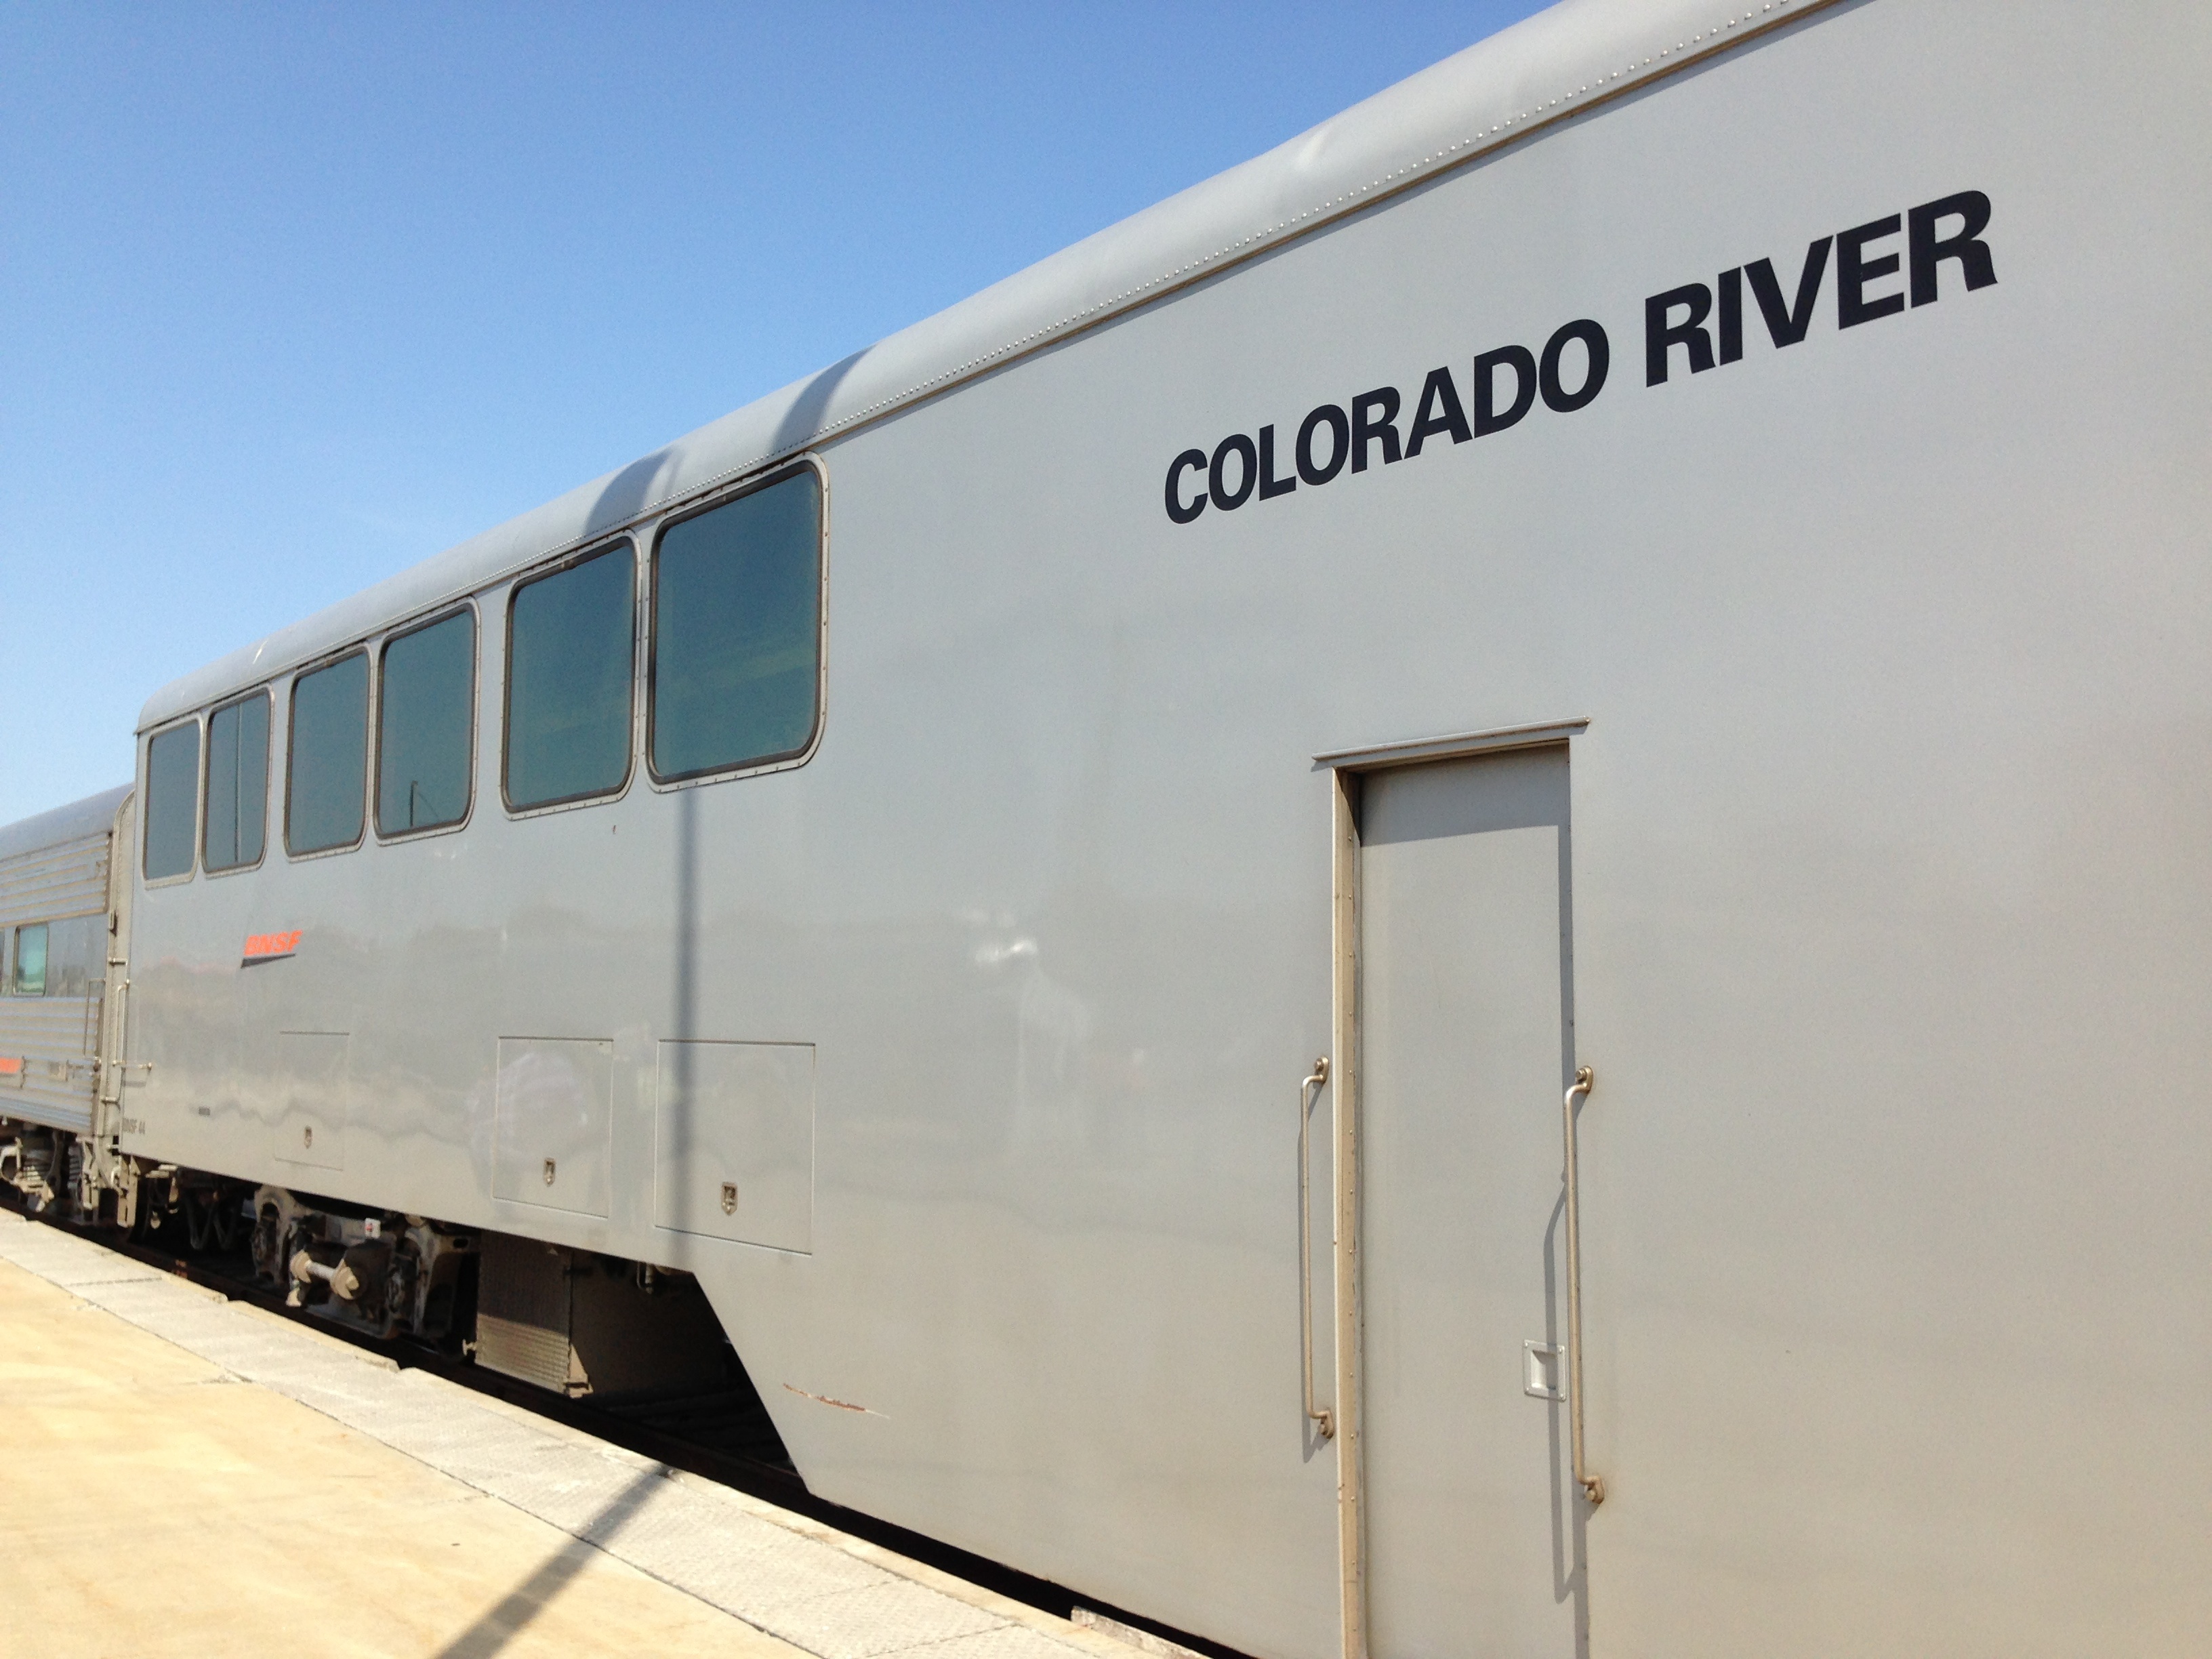
train, transport, vehicle, public transport, cargo, raildog, land vehicle, rolling stock, railroad car, passenger car